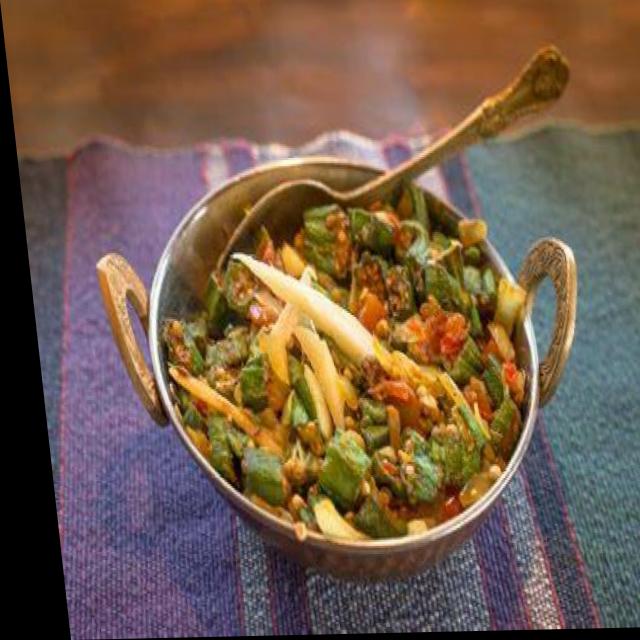
Dish: bhindi_masala